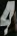
Number: 4